Smoky Dome

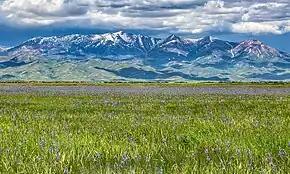
South aspect of Smoky Dome viewed from Camas Prairie

The northern slopes of Smoky Dome are drained by Boardman Creek, a tributary of the South Fork Boise River. The four Smoky Dome Lakes, Lower, Upper 1, Upper 2, and West Smoky Dome Lakes are northwest of the peak. Boardman Peak and Iron Mountain are both northwest of Smoky Dome.